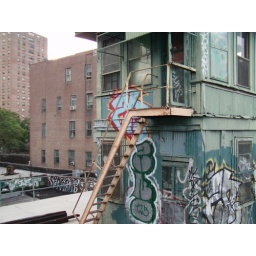
An old train tower at Marcy Ave Brooklyn in Williamsburg